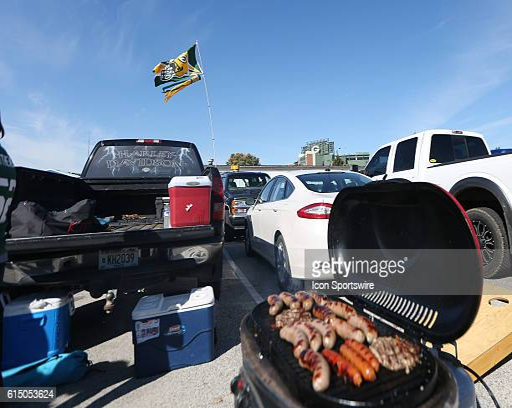
an assortment of meat gets readied prior to the game